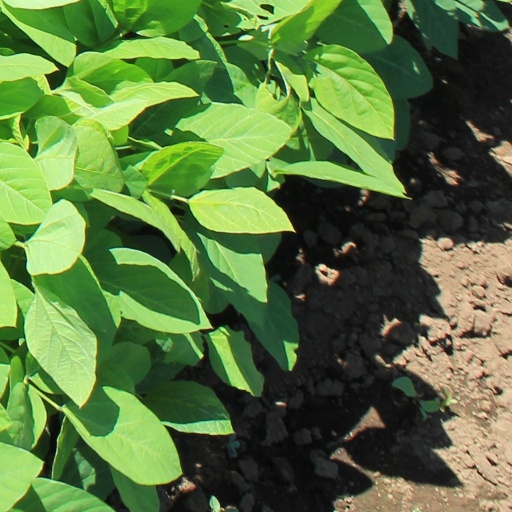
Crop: soybean